École secondaire catholique de Plantagenet

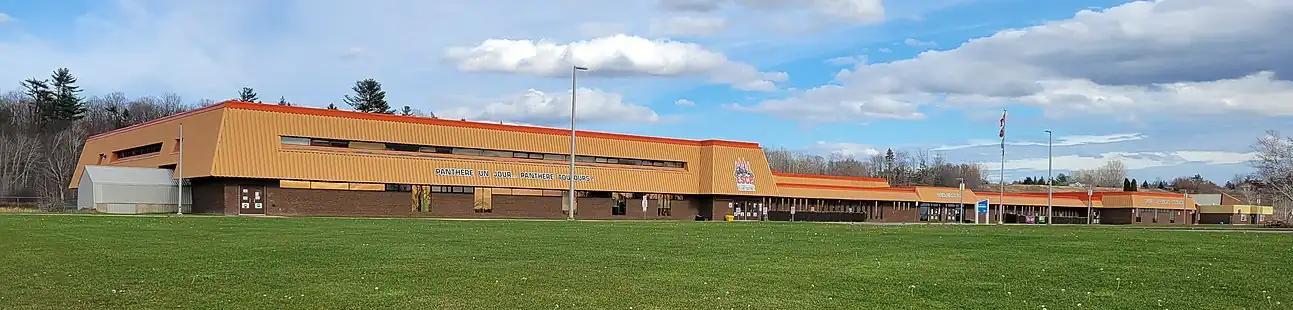
Exterior view of the École secondaire catholique de Plantagenet

L'École secondaire catholique de Plantagenet is a French-Language Catholic high school located in Plantagenet, Ontario. It is managed by the Conseil scolaire de district catholique de l'Est ontarien.